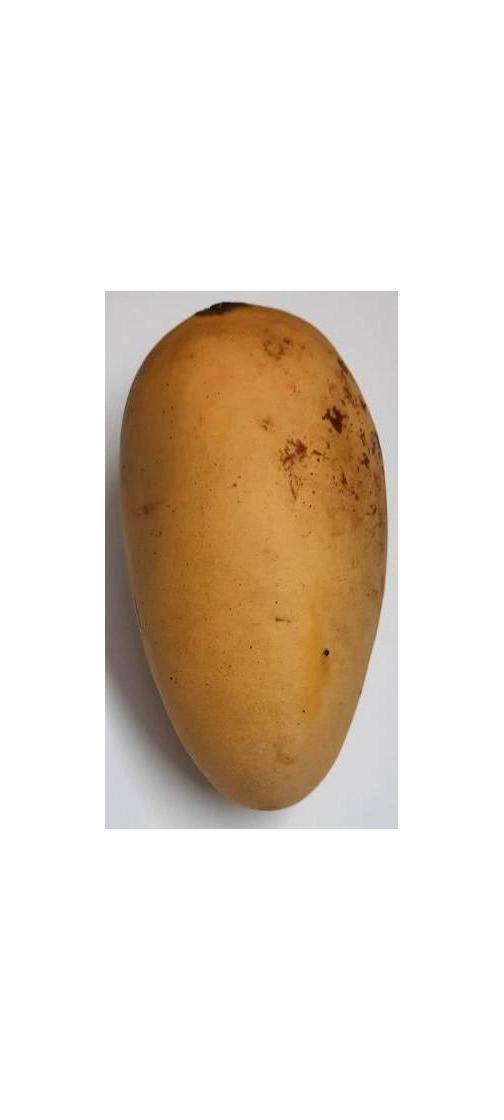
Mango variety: Katimon